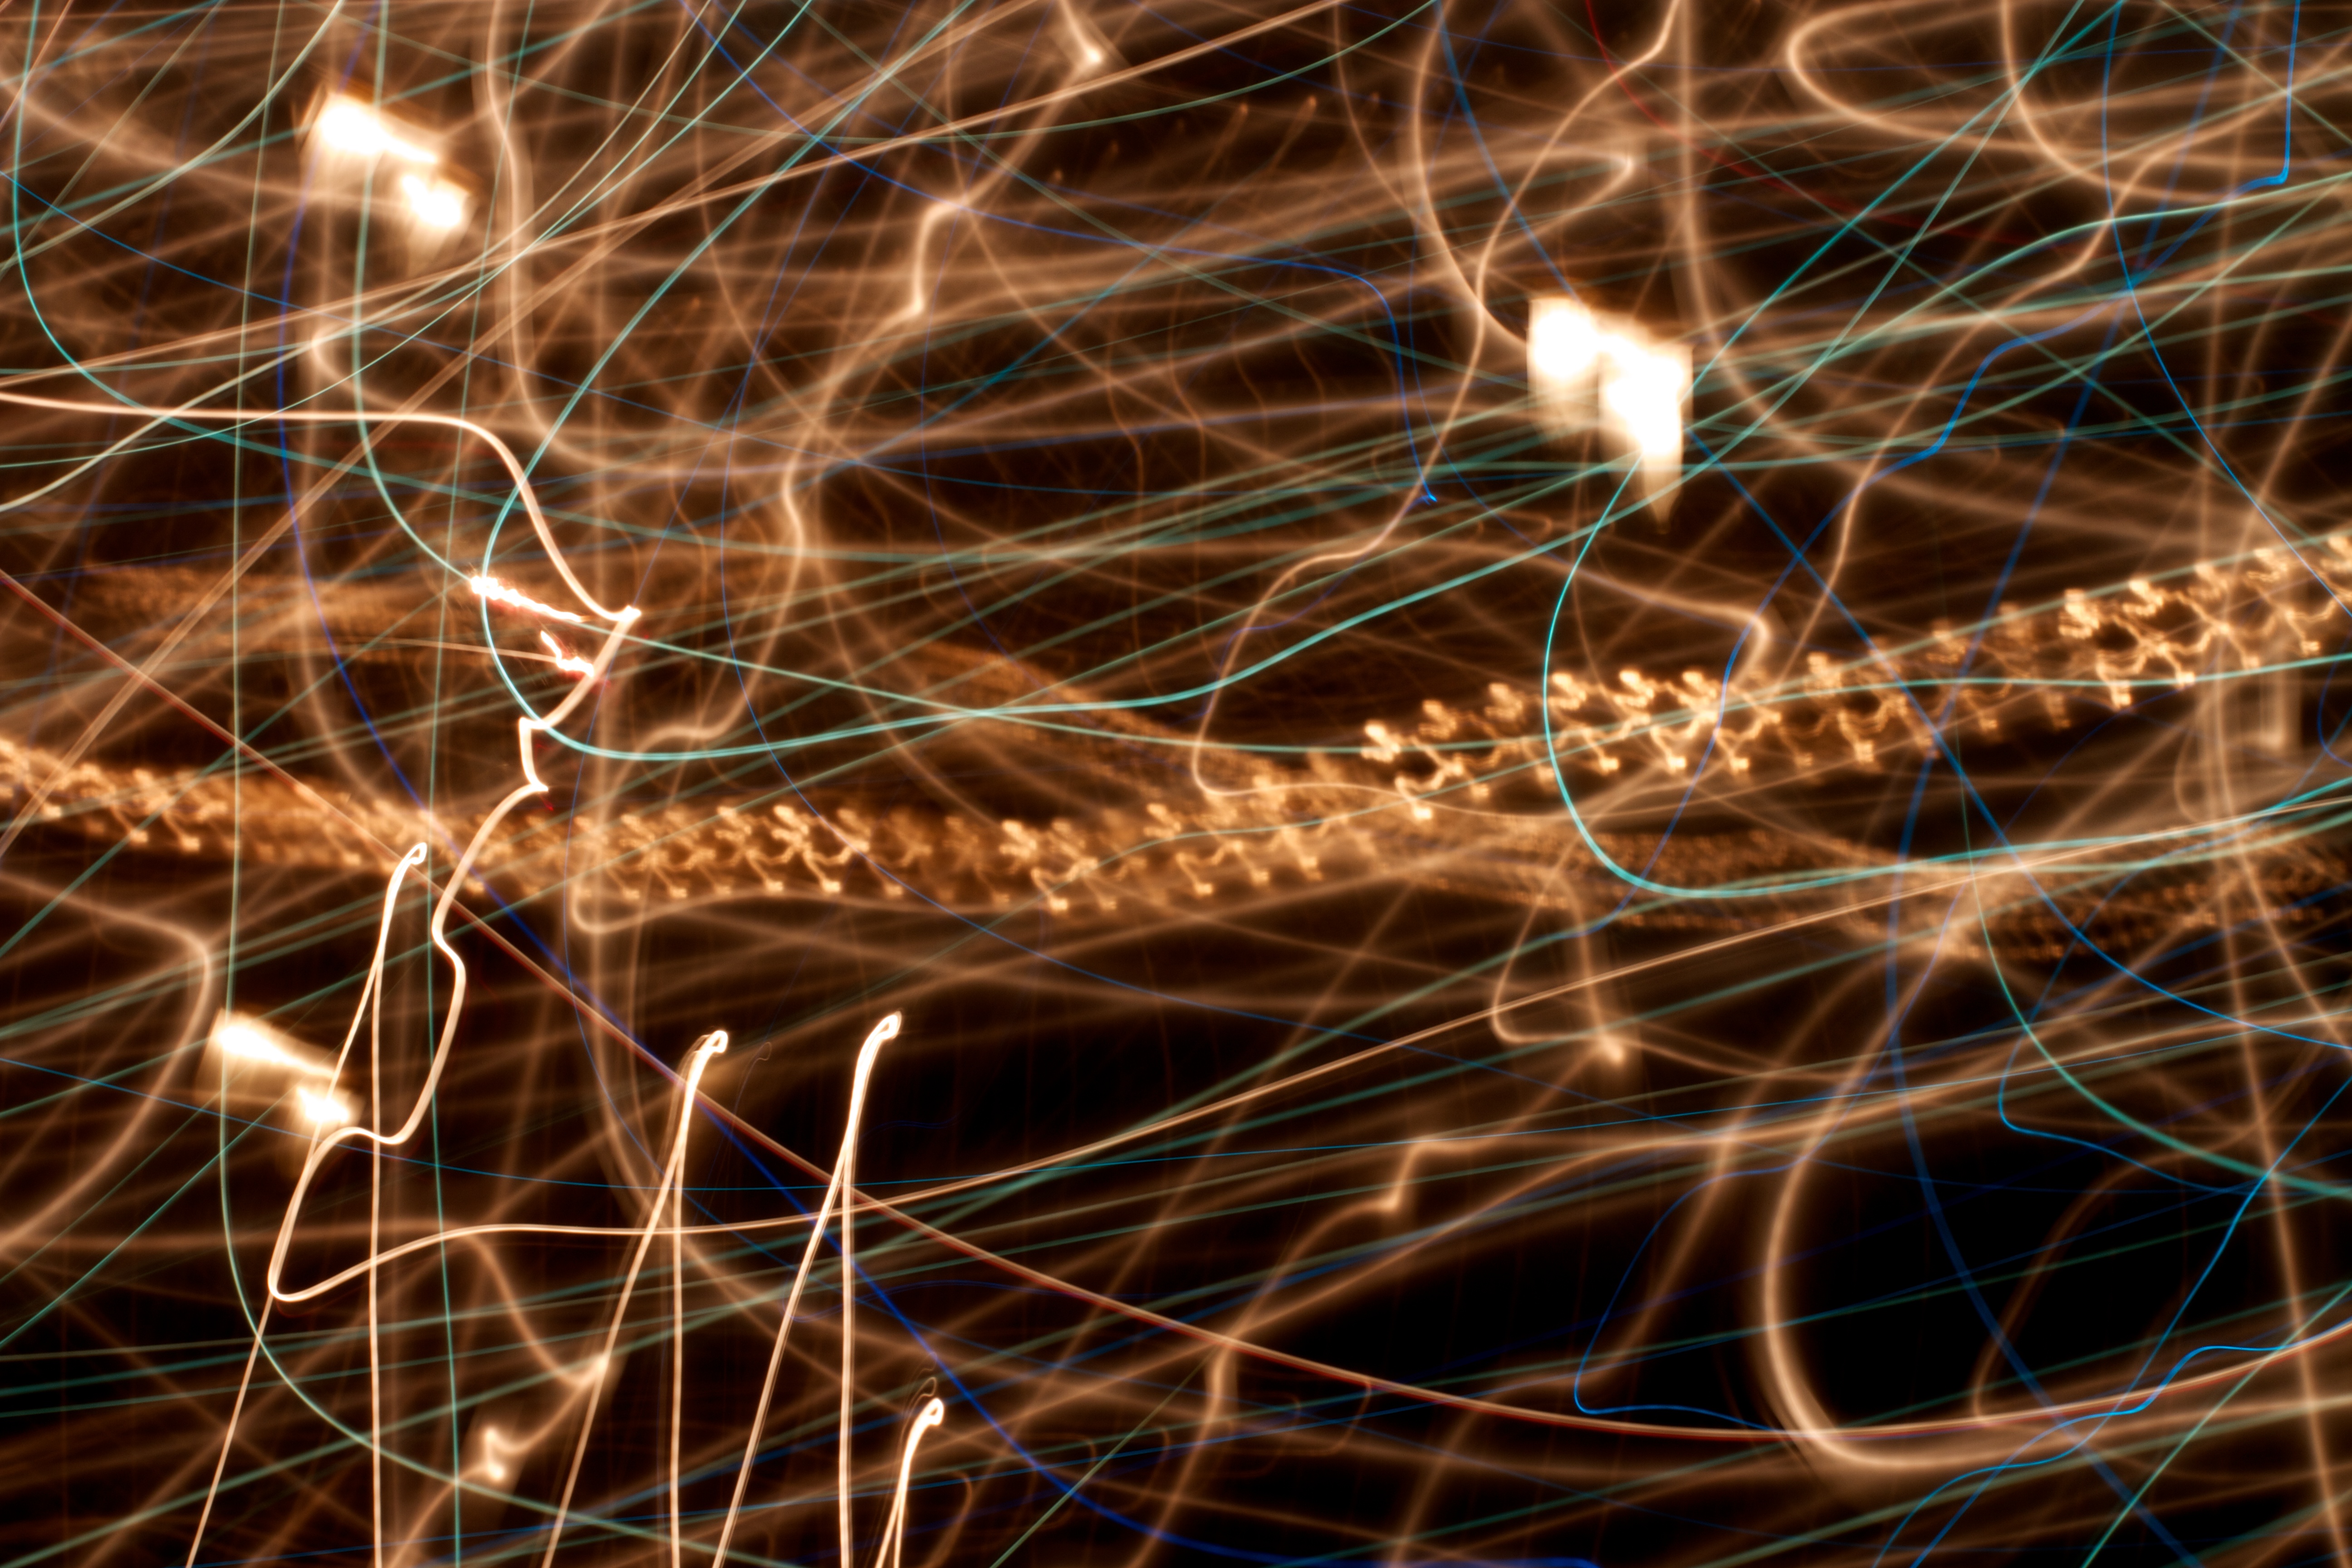
light, night, sunlight, sparkler, line, reflection, darkness, electricity, circle, spider web, lightpainting, macro photography, christmas lights, computer wallpaper, fractal art